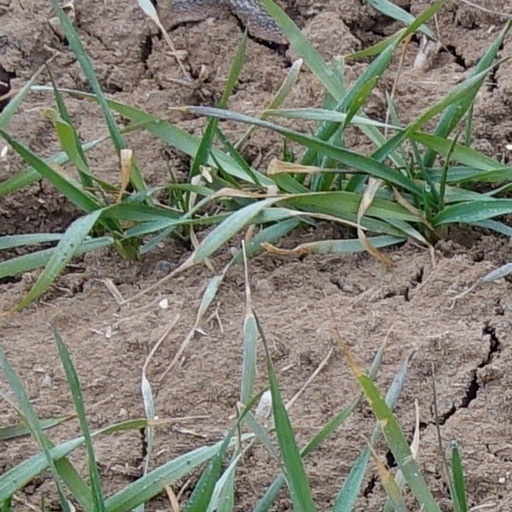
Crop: wheat